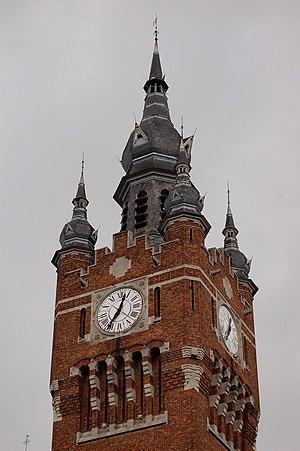
Mairie et beffroi de Armentières (Nord, France).